Joshua De Souza

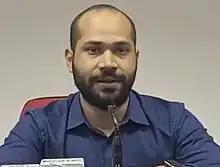
De Souza in July 2022

Joshua Peter De Souza (born 12 November 1988) is an Indian politician who was elected to the Goa Legislative Assembly in the by-election in 2019 as a member of the Bharatiya Janata Party. On 22 July 2022 he was elected as the Deputy Speaker of Goa Legislative Assembly with a majority of 24-12 votes against Siolim Congress MLA Delilah Lobo.